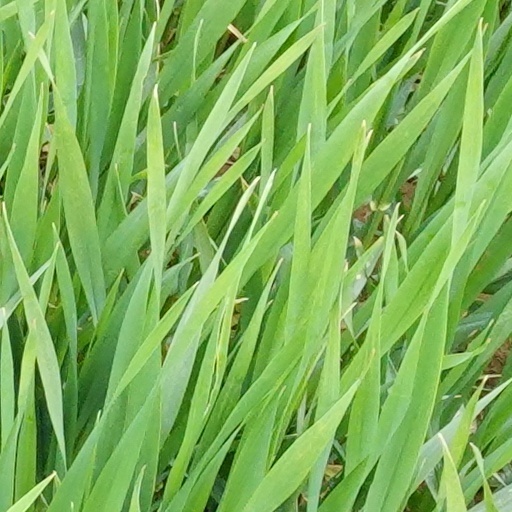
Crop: wheat